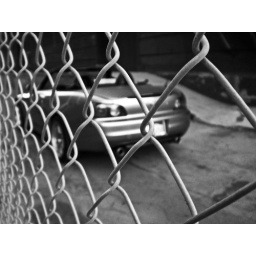
S2000 in Downtown Los Angeles black and white fence